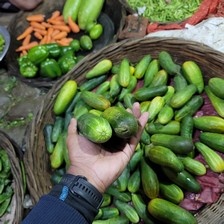
Label: cucumber